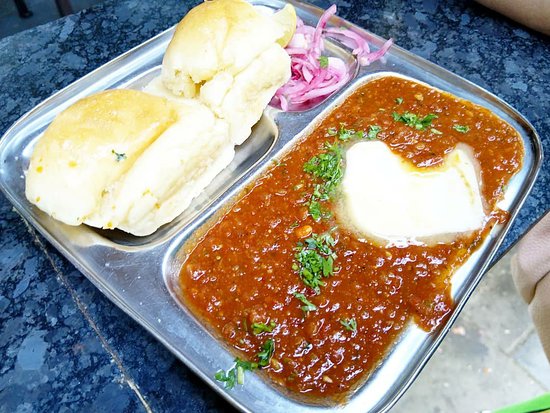
Dish: pav_bhaji